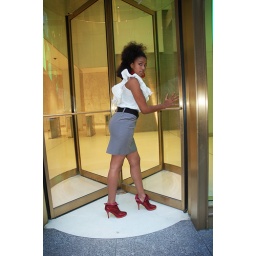
Brittaney is knocking doors down in the NYC wearing clothes from Serendipity3.